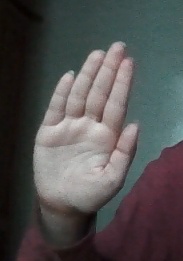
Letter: seen